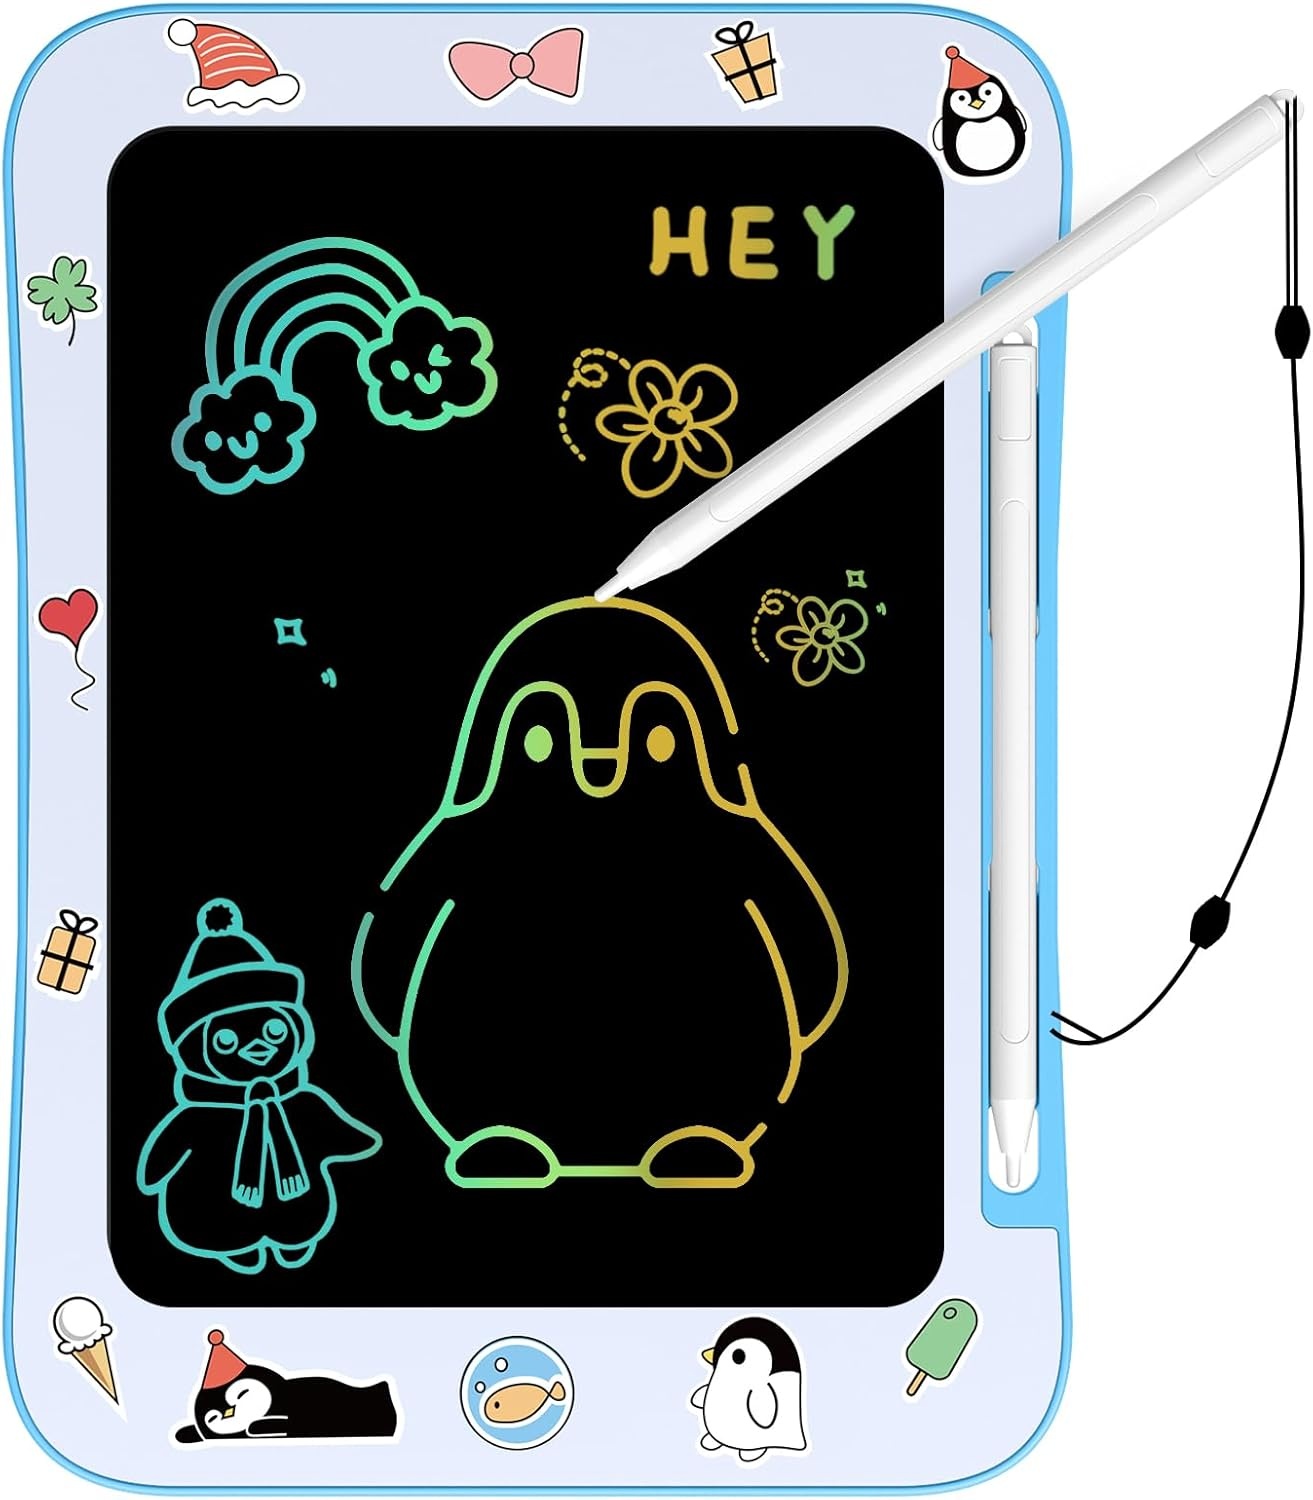
LCD Writing Tablet for Kids, Colorful Screen Drawing Board for 3-7 Year Old Boys & Girls - Educational Toys for Birthday & Christmas (Penguin)
Overview Brand : Genialba Color : Blue - Penguin Material : Acrylonitrile Butadiene Styrene (ABS) Recommended Uses For Product : School Mounting Type : Tabletop Mount About this item ★ Cute Penguin Teaching toy for children ★ Penguin-themed LCD drawing tablet with a colorful display and clear fonts, offering enough space for drawing and doodling. It unleashes children's imagination and stimulates creativity. The LCD screen has no blue light, glare, or radiation, protecting kids’ eyes from damage caused by long-term use. A fun and safe learning partner for children. ★ ECONOMIC & ENVIRONMENTALLY FRIENDLY ★ The built-in battery of the penguin LCD writing tablet lasts up to 6 months, allowing over 100,000 times of writing and drawing. The battery is replaceable and requires no charging or power connection. Say goodbye to paper waste—no more wasted pens, papers, or kids doodling on the walls! Convenient, eco-friendly, and cost-effective. ★ Easy and safe to use ★ This penguin drawing tablet uses pressure-sensitive technology, creating colorful lines of varying thickness depending on how hard you press with the stylus or fingernail—just like real paper. One-click erase function allows fast deletion in seconds, while the lock button prevents accidental erasing until unlocked. Safe, simple, and time-saving. ★ Draw anytime and anywhere ★ Made of durable plastic, the penguin LCD writing tablet is lightweight (only 100 grams), slim, and portable. It easily fits into school bags, handbags, or travel backpacks. Perfect for use in the car, on planes, or outdoors. The tablet is waterproof and drop-proof, so parents don’t need to worry about accidental drops or liquid spills. ★ Perfect Penguin Gift for Kids ★This Penguin-themed LCD writing tablet can be used as a doodle board, writing pad, drawing board, or magic board. It is an ideal educational toy for preschoolers and a great travel toy for long trips. A perfect Christmas gifts, birthday gift, or surprise for children of all ages who love penguins.
Brand: Genialba
Category: Toys & Games > Toys > Art & Drawing Toys > Toy Drawing Tablets